Six-Guns

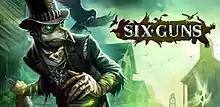

Six-Guns is an open-world action-adventure video game developed by Gameloft. It was released in 2011 for iOS devices, on March 17, 2012, for Android devices, and on September 4, 2013, for Microsoft Windows and Windows Phone.